Carcharodontosaurus

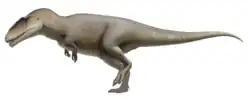
Life restoration of "C. saharicus"

In 1924, two teeth of "Carcharodontosaurus" were unearthed from wall cuts in different foggaras near Timimoun, French Algeria. These sediments came from the Cretaceous-aged Continental intercalaire Formation. The fossils were taken to the governor of Timimoun, Captain Burté, who gave them to French geologist Charles Depéret later that year. In 1925, Depéret and his colleague Justin Savornin described the teeth as coming of a new species of theropod dinosaur, "Megalosaurus saharicus". These were the first fossils of theropods to be described from the region. The specific name "saharicus" refers to the Sahara Desert where the teeth had been found. The genus "Megalosaurus" was a wastebasket taxon, with many new species referred to it without justification, including "M. saharicus". It was later considered to be a species of "Dryptosaurus" in 1927, though this is unjustified. By accident, another species of "Megalosaurus, M. africanus", was named by German paleontologist Friedrich von Huene based on the teeth. It is therefore considered a junior synonym of "M. saharicus". Both syntypic teeth of "M. saharicus" have since been lost, possibly being kept in a collection in Algeria, Paris, or Lyon, and lack distinguishing characteristics from other carcharodontosaurids. In 1960, French paleontologist Albert-Félix de Lapparent reported the discovery of more teeth and several caudal vertebrae from sites in Algeria belonging to "Carcharodontosaurus", though some of these fossils might belong to other genera. Later authors mentioned finds of teeth and isolated fossils from other provinces of Algeria.